Shenzhou 5

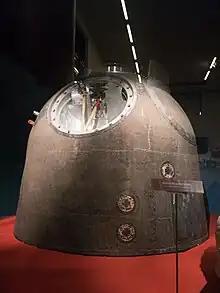
Shenzhou 5 reentry capsule

The Shenzhou spacecraft made 14 orbits and landed 21 hours after launch. It reentered Earth's atmosphere at 06:04 (UTC+08:00) on 16 October 2003 (22:04 UTC 15 Oct 2003), its parachute opened normally and the astronaut said he was feeling fine. The landing happened at 06:28 (UTC+08:00), just from the planned landing site in Inner Mongolia, according to the government. The orbital module of the spacecraft stayed in orbit; it continued with automated experiments until 16 March 2004 and decayed on 30 May.